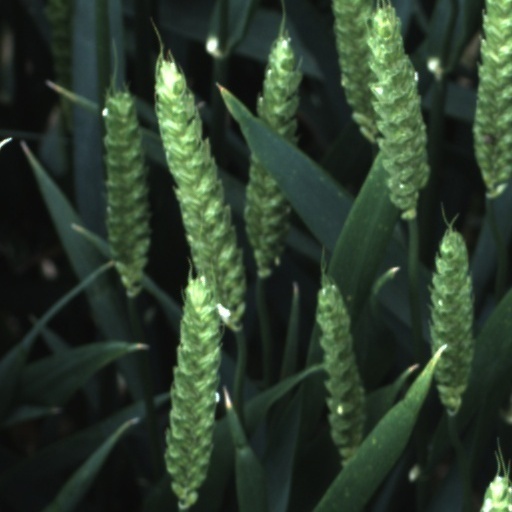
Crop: wheat